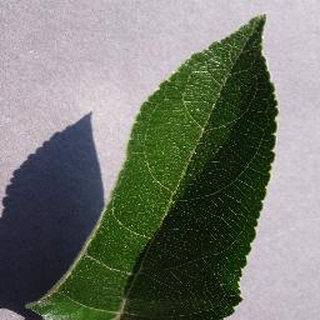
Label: healthy_apple